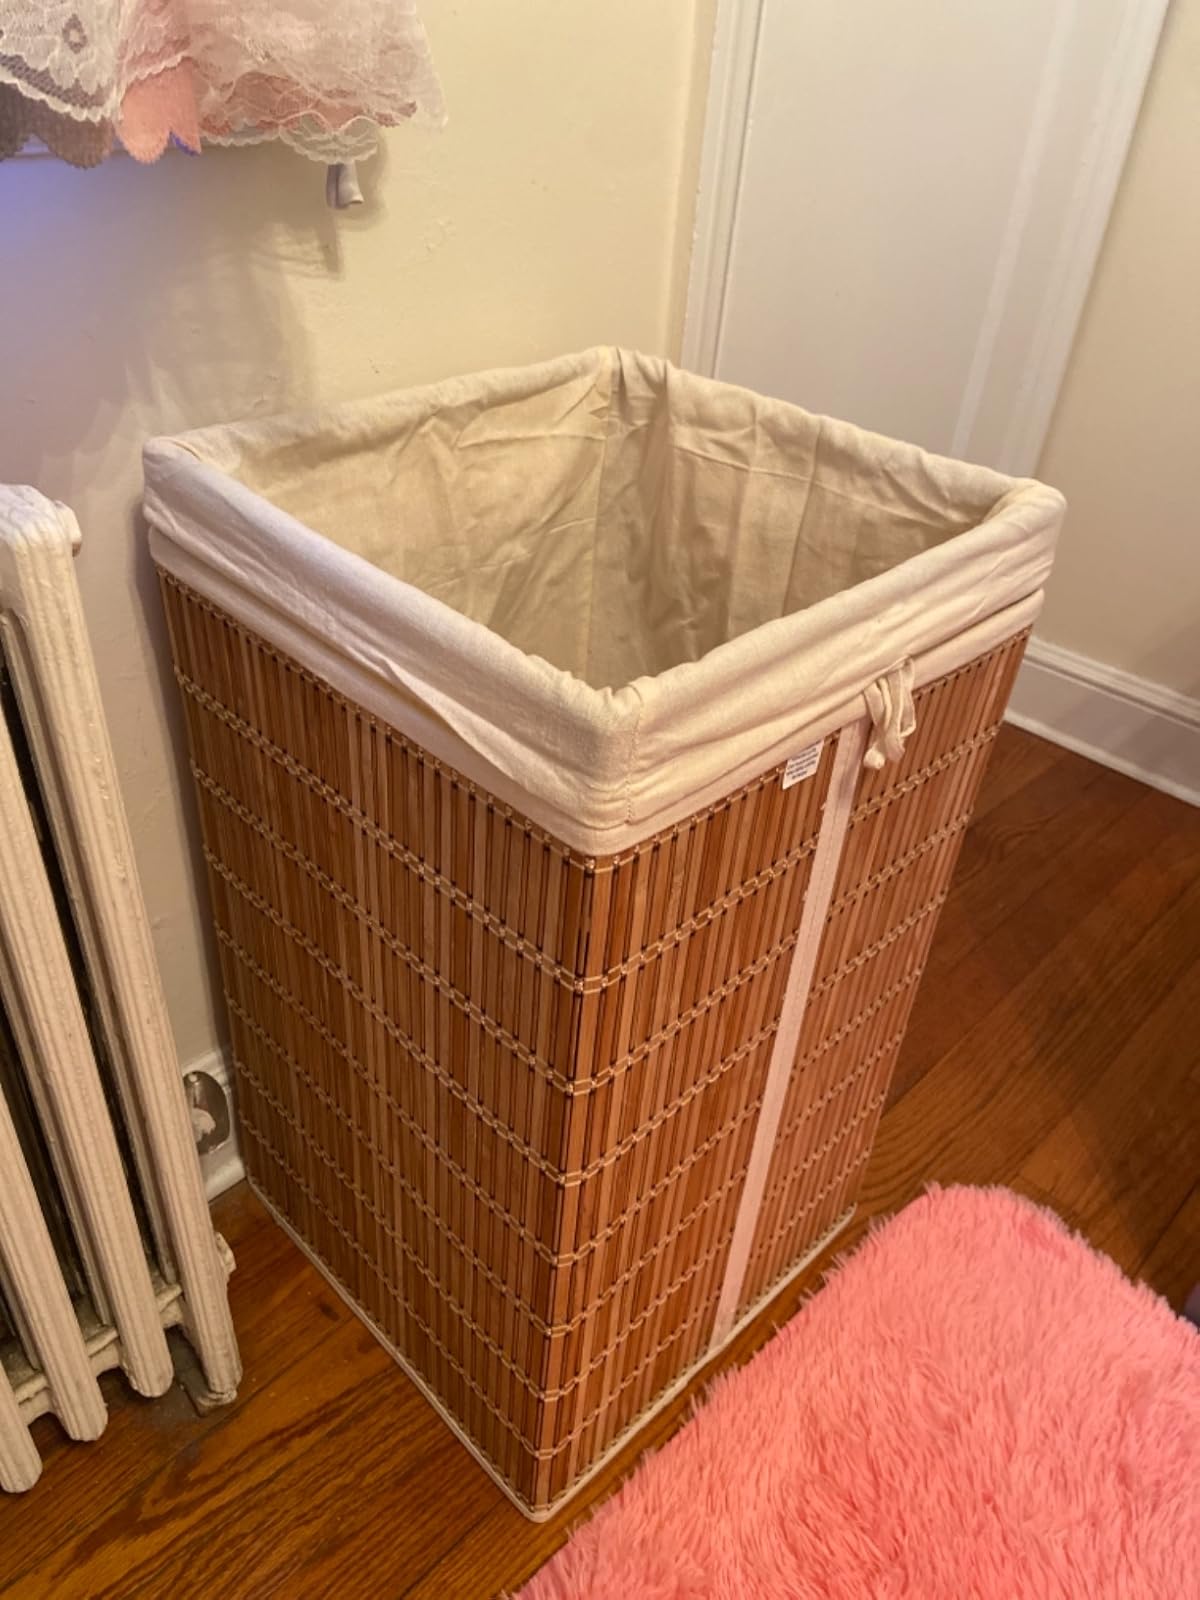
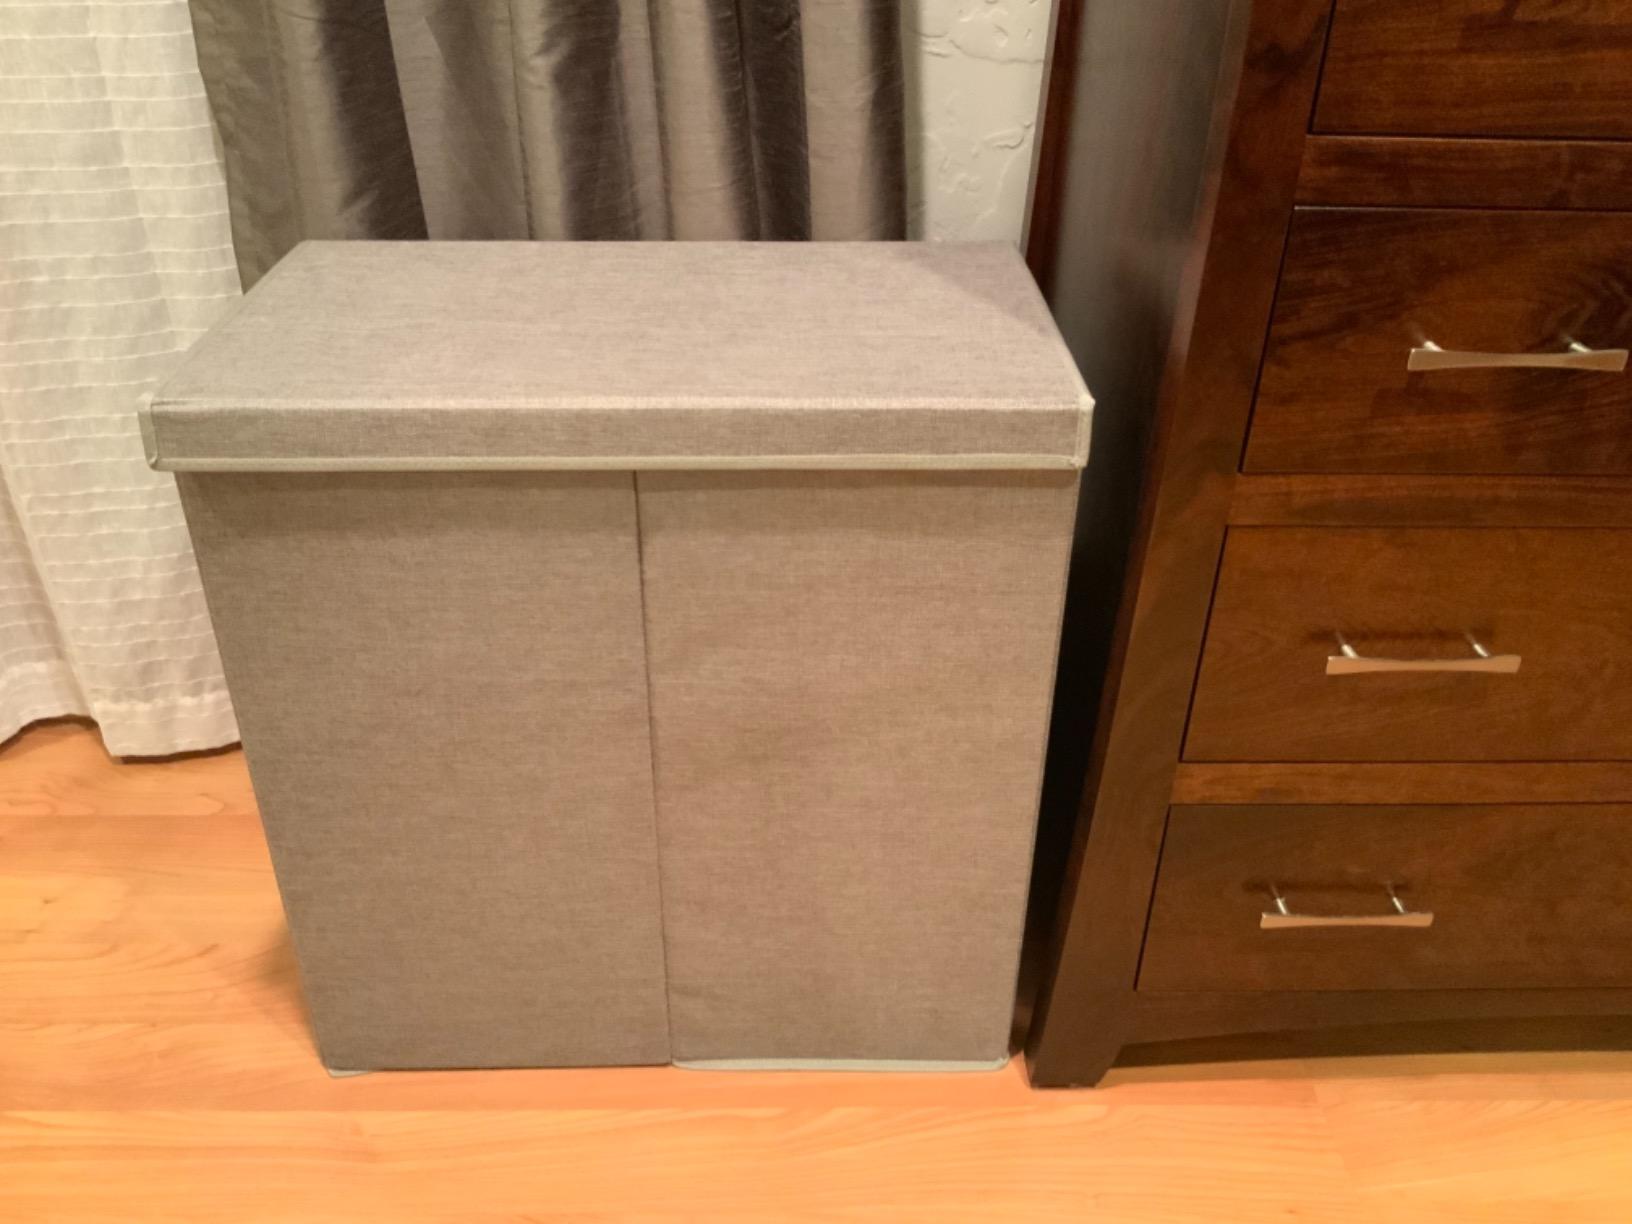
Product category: items_hamper
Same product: no